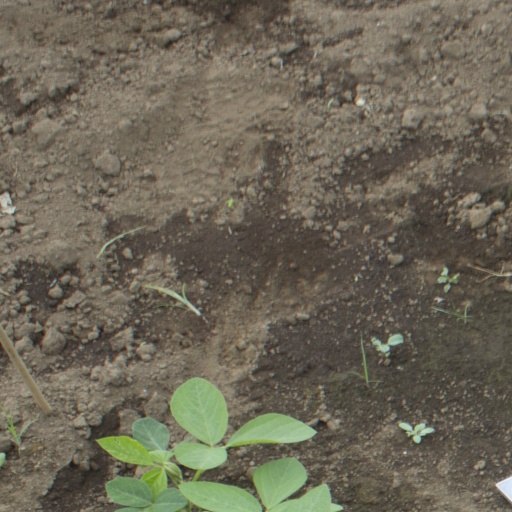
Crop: soybean